Eugene Bullard

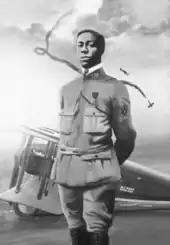
Bullard during World War I

World War I began in August 1914. On October 19, 1914, Bullard enlisted and was assigned to the 3rd Marching Regiment of the Foreign Legion (R.M.L.E.), as foreign volunteers were allowed only to serve in the Foreign Legion.